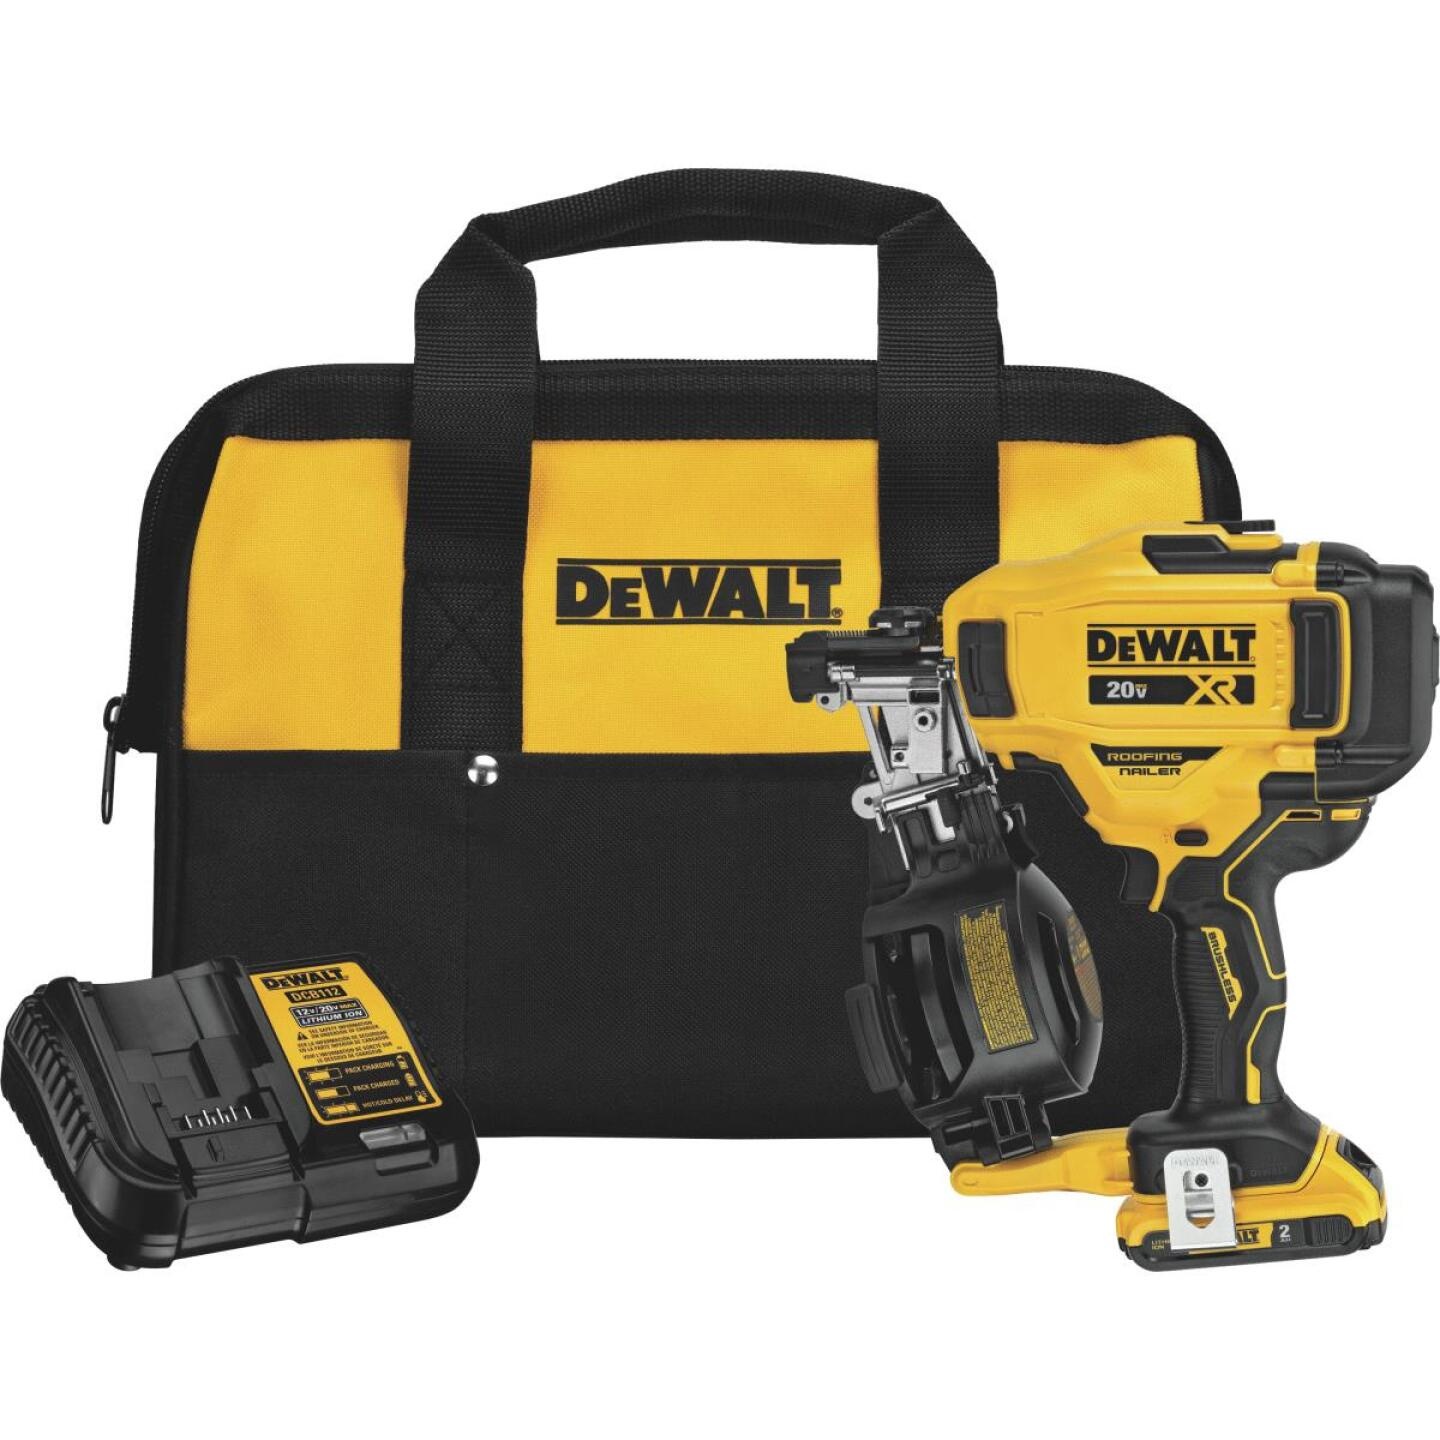
DeWalt 20 Volt MAX Lithium-Ion Brushless 15 Degree 1-3/4 In. Coil Cordless Roofing Nailer Kit
Tool free stall release returns driver blade home in event of a jam Tool free depth of drive for precise nail drive adjustment Brushless motor for increased runtime extended tool life Balanced for roofing, weighs 7.5 Lb. with battery Bump mode-for efficiency and greater productivity, 4 nails/second Ergonomic handl for less fatigue and more control Premium nail canister is compatible with all roofing nails Tool free nail tray - quickly adjust height to accommodate full range of nails 600 nails per charge on 2.0 Ah battery
Brand: Dewalt
Category: Hardware > Tools > Nailers & Staplers